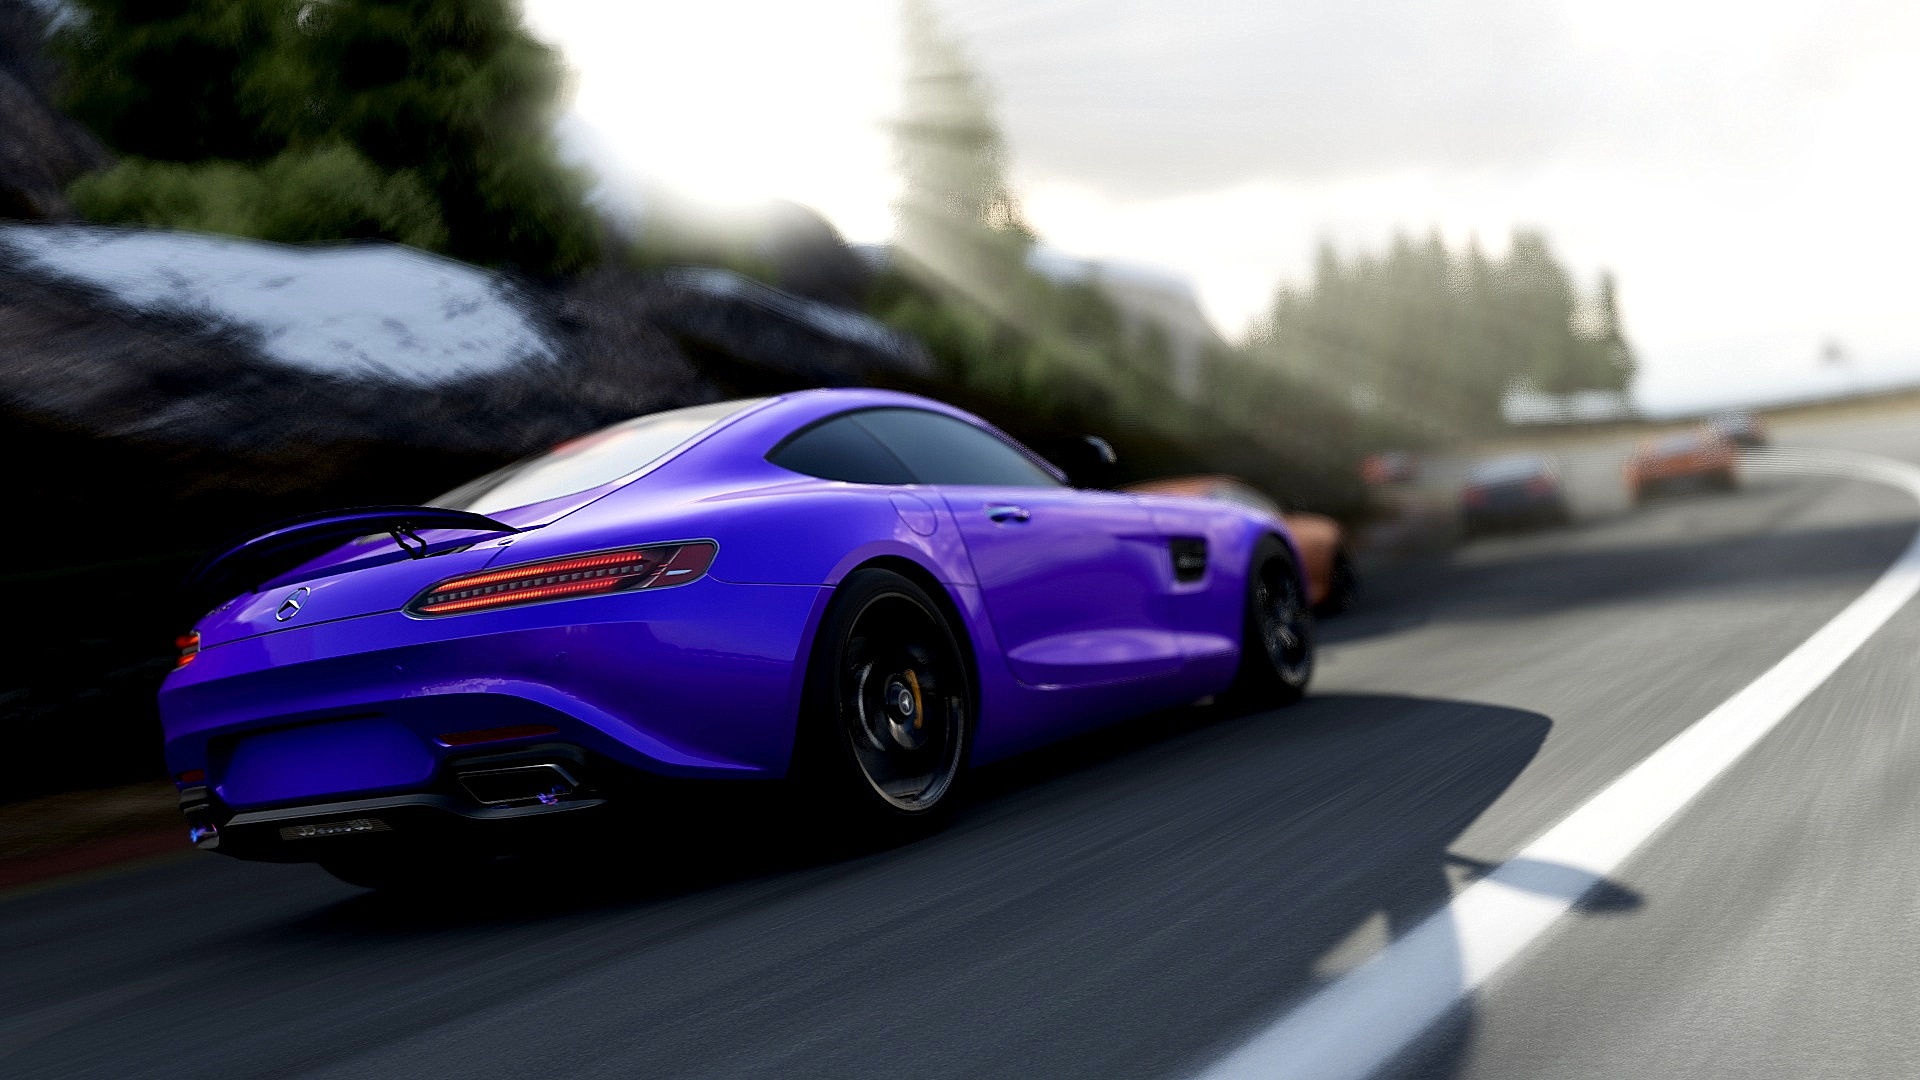
car, vehicle, sports car, supercar, land vehicle, automobile make, automotive design, luxury vehicle, performance car